Norte-Quito-Sur

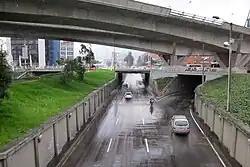
Bridge over the Avenida Carrera Novena

Avenida Novena is widened in 2009 between Calle 153 and 170. From there, there have been studies regarding an extension to Chia.